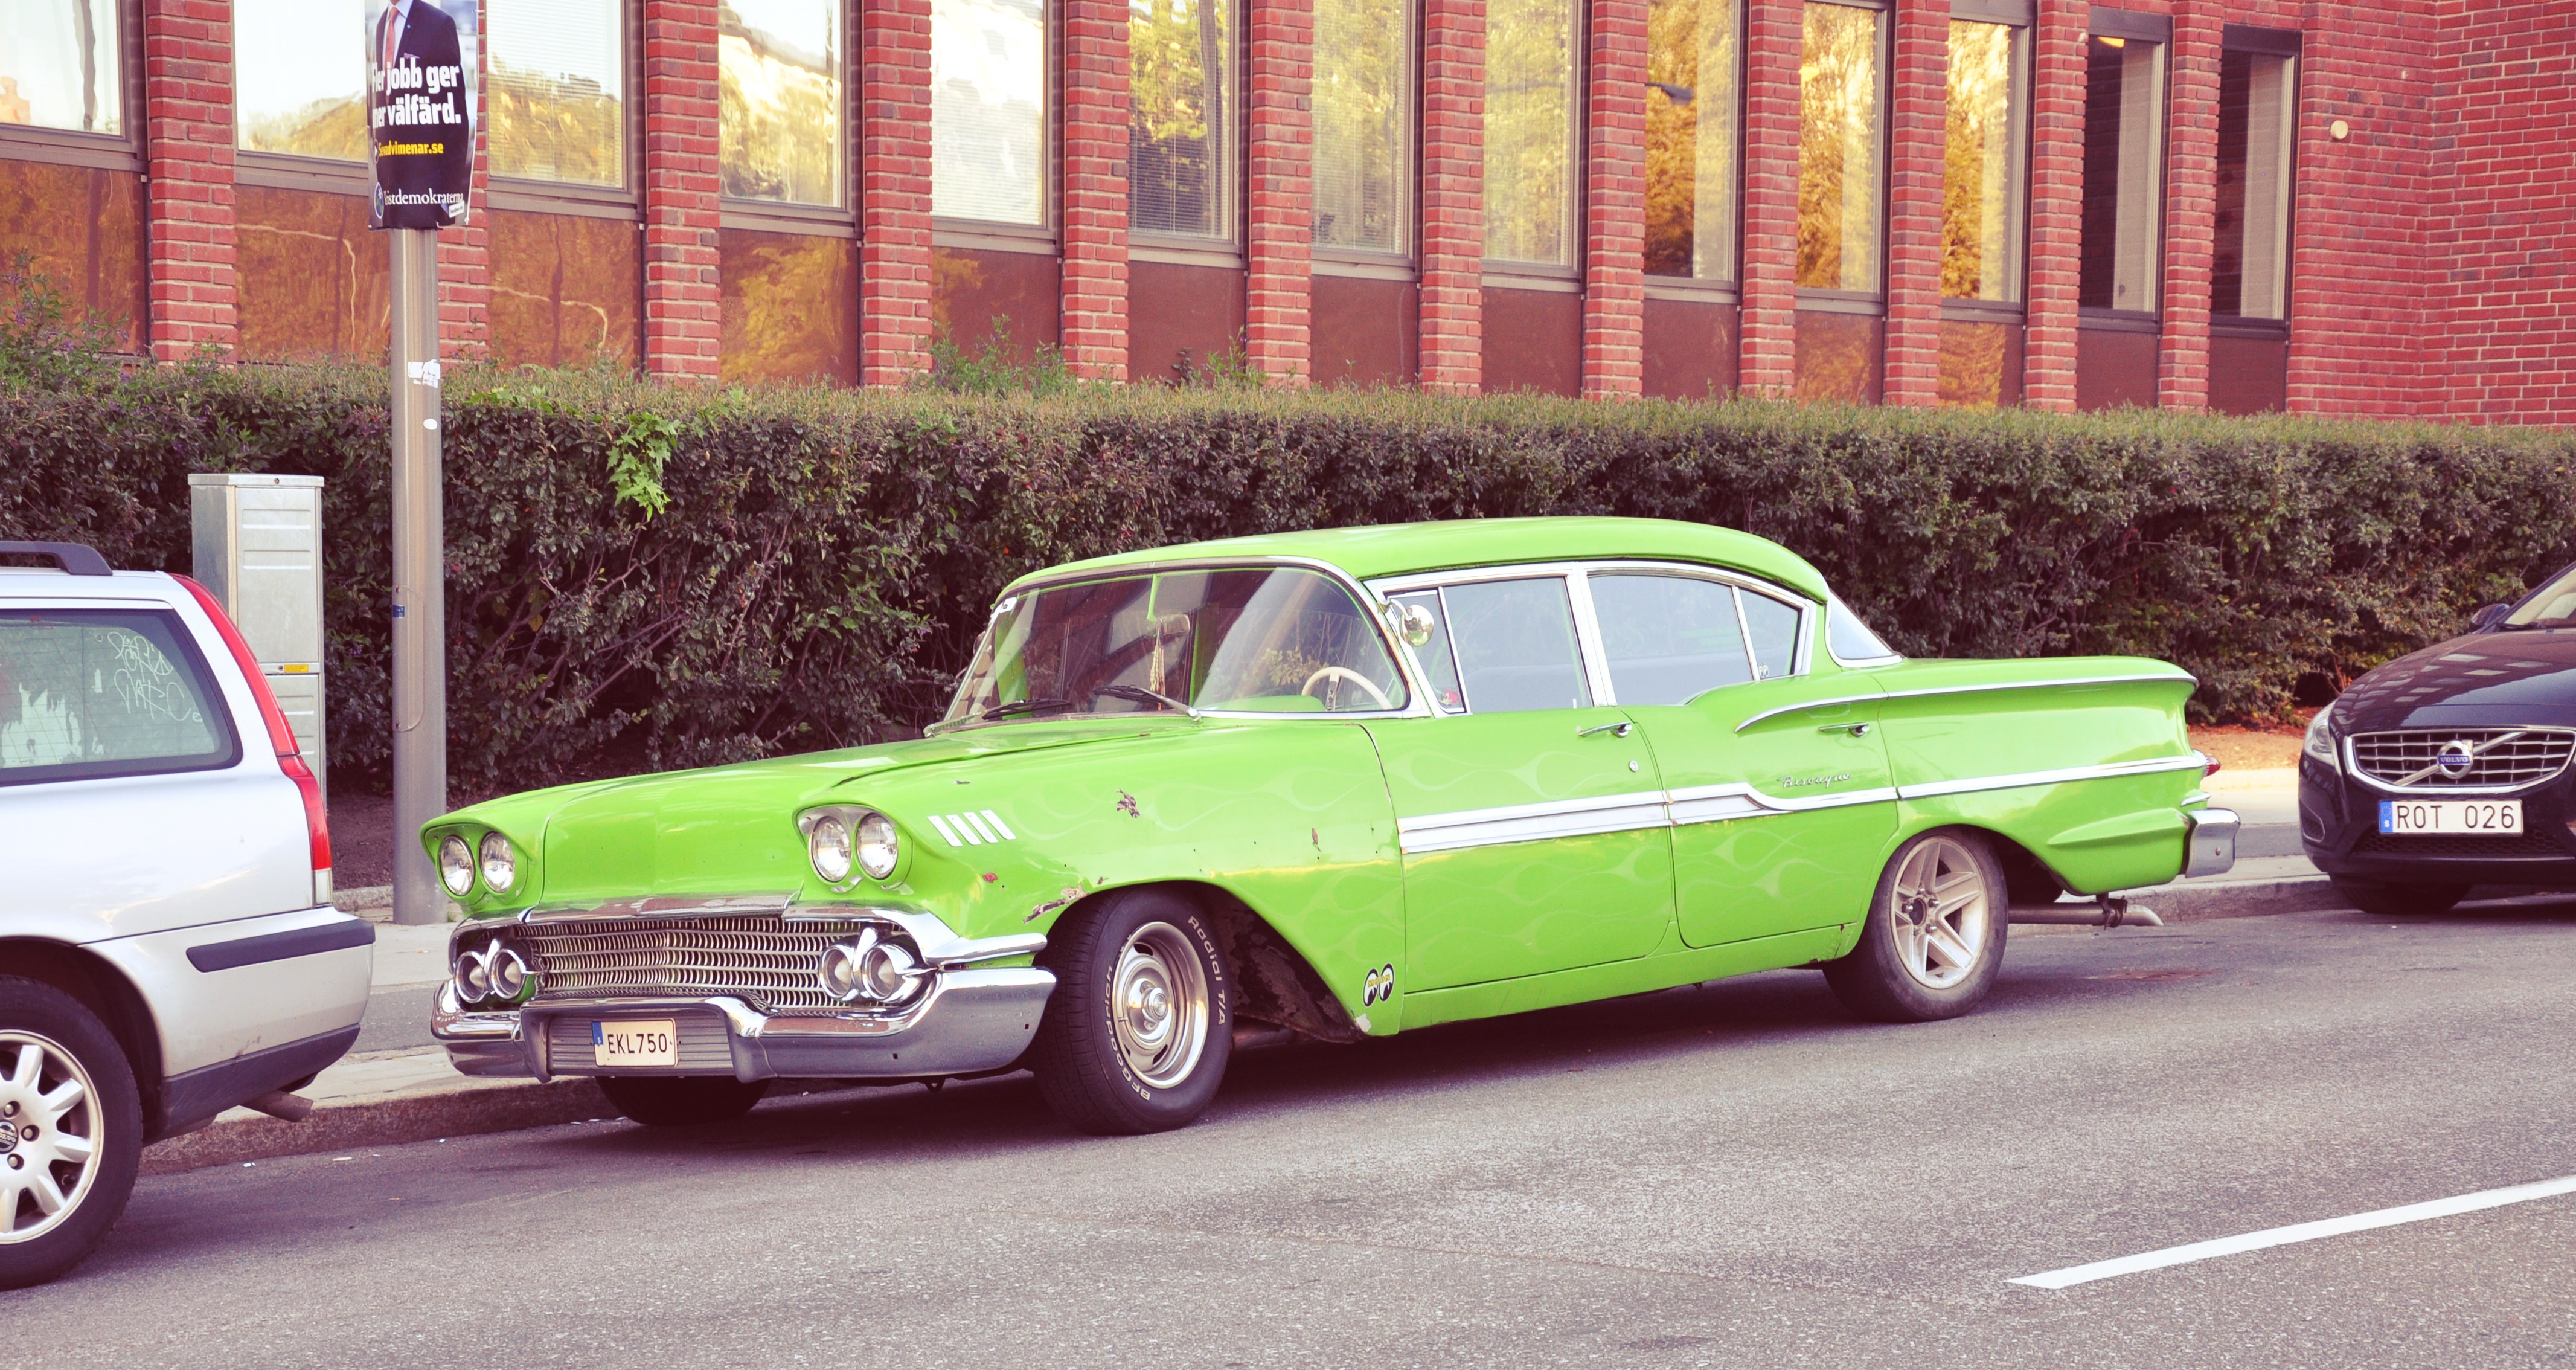
car, vehicle, motor vehicle, vintage car, sedan, convertible, antique car, hot rod, land vehicle, automobile make, automotive exterior, compact car, luxury vehicle, full size car, chevrolet bel air